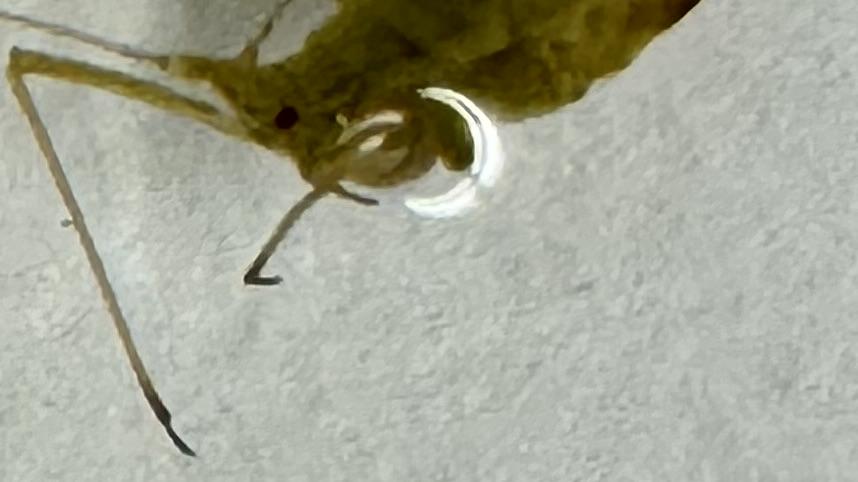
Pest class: pea_aphid